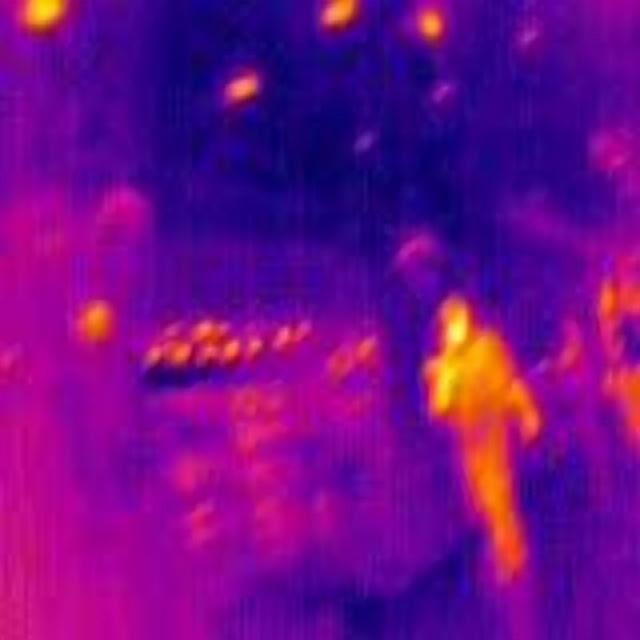
Detected objects:
label: person